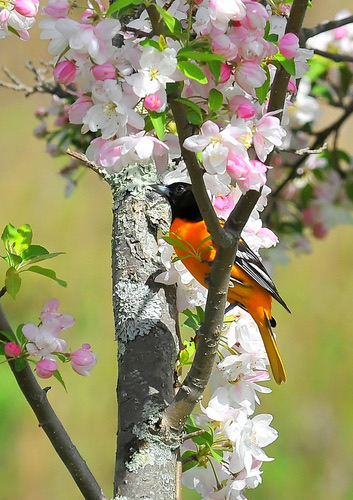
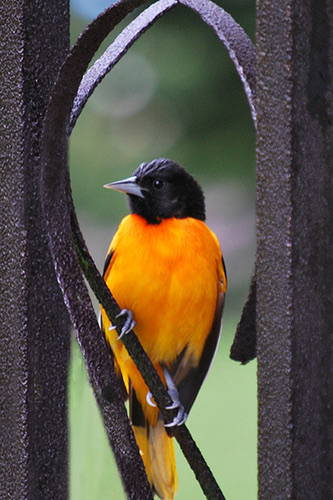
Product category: misc
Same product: yes